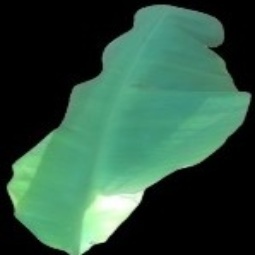
Label: Healthy